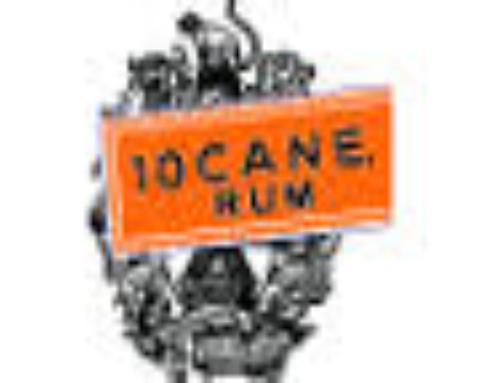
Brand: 10 Cane
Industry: Food